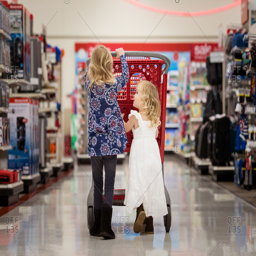
little girls pushing a shopping cart in a store